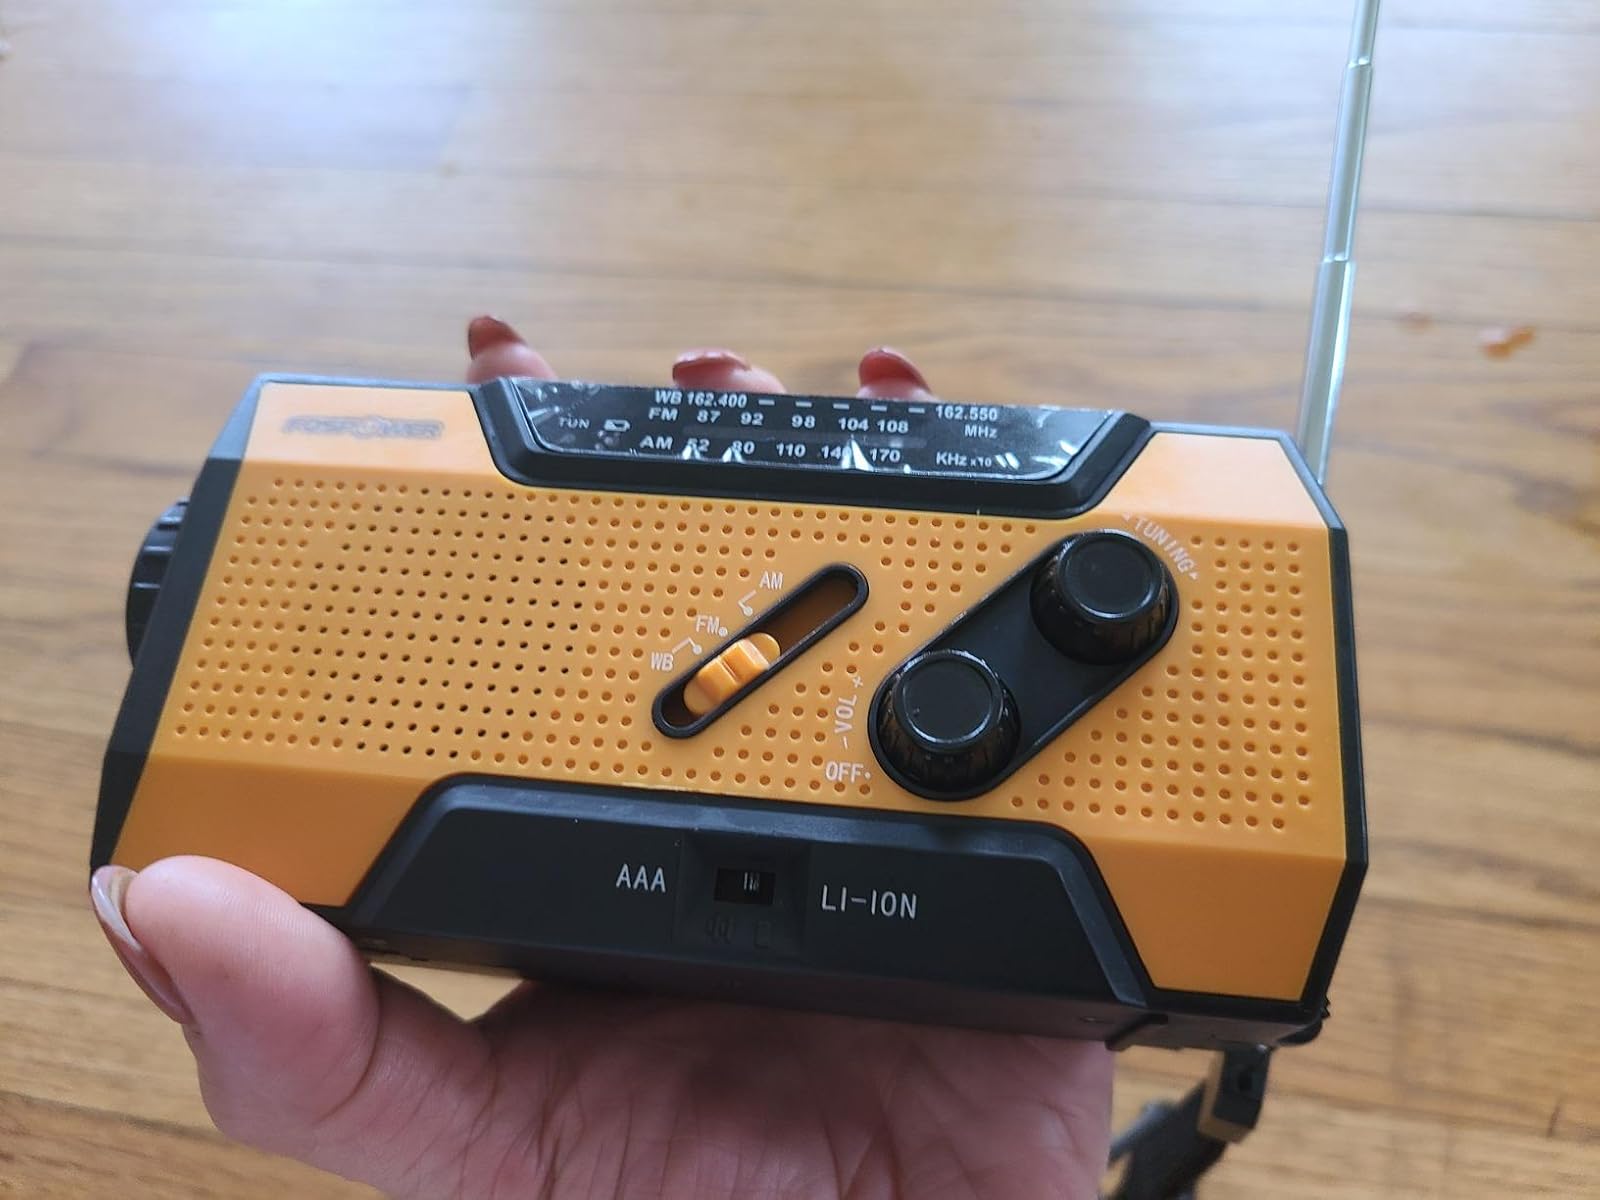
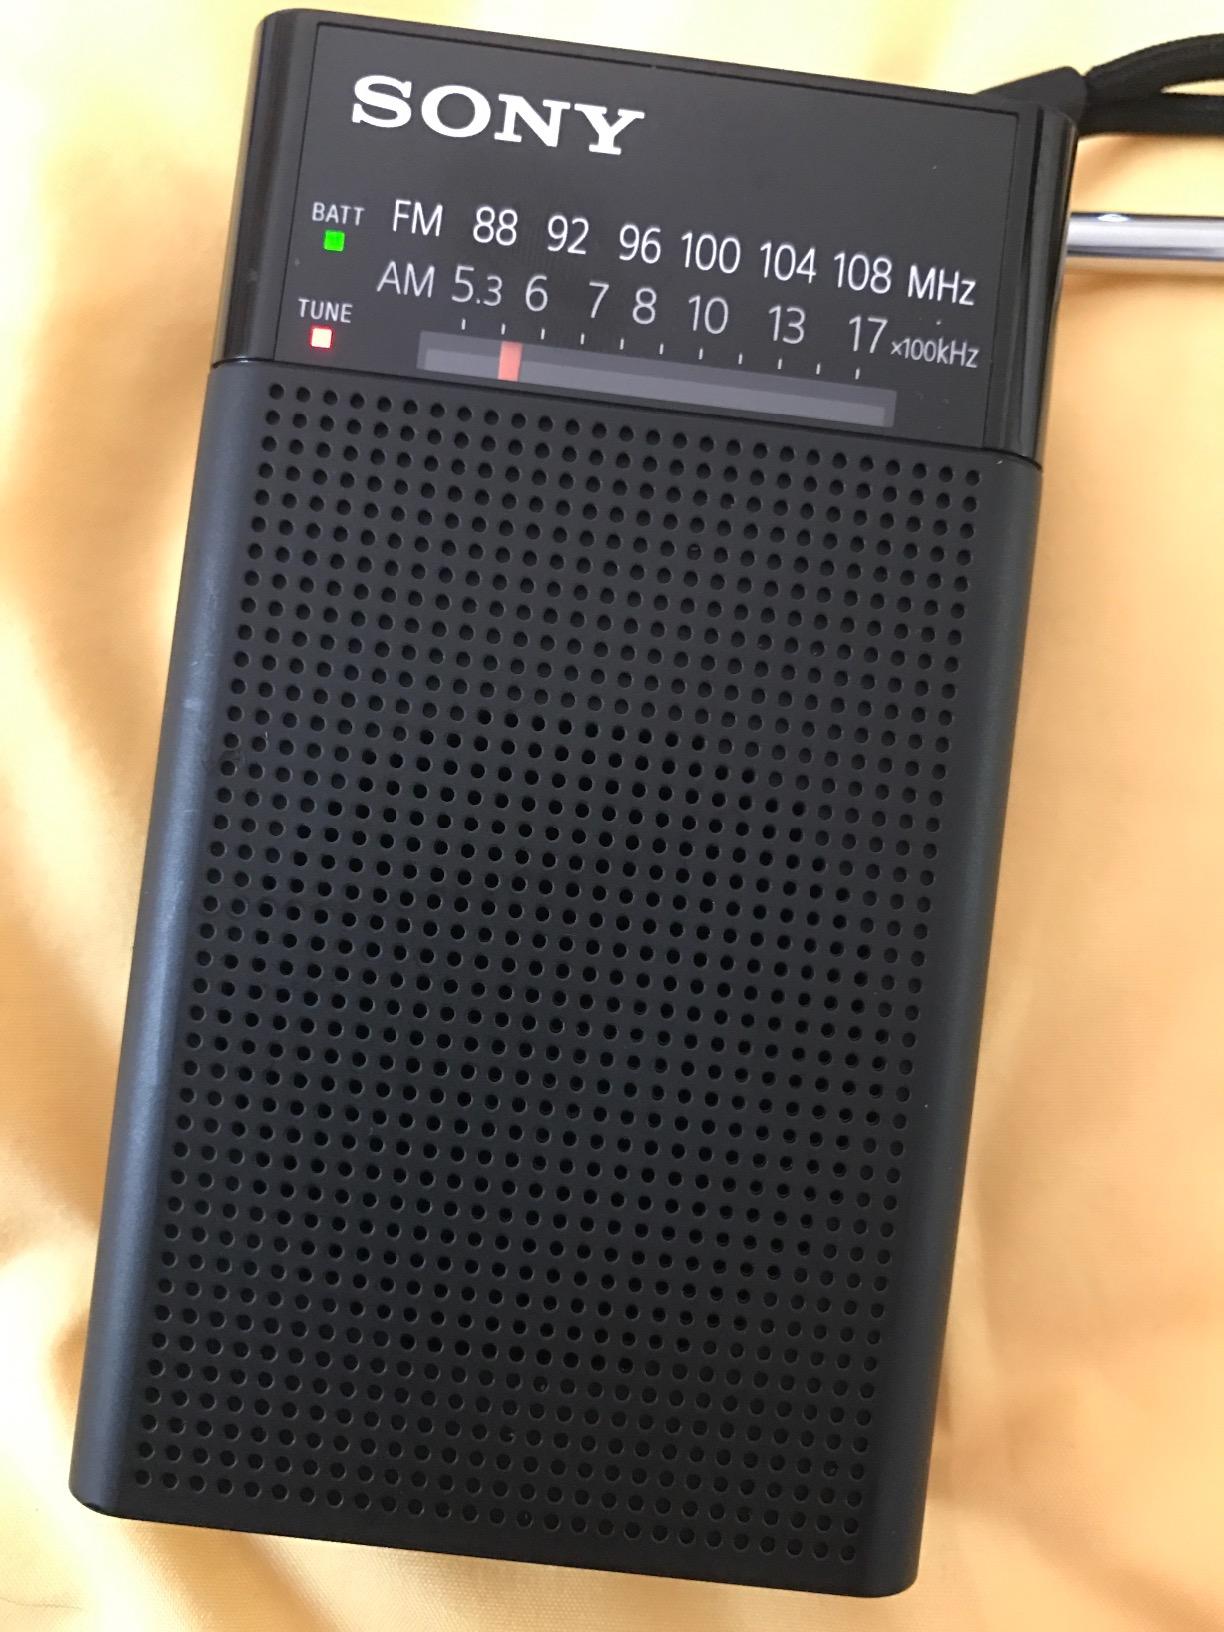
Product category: radio
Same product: no